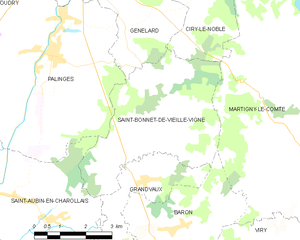
Carte des communes françaises